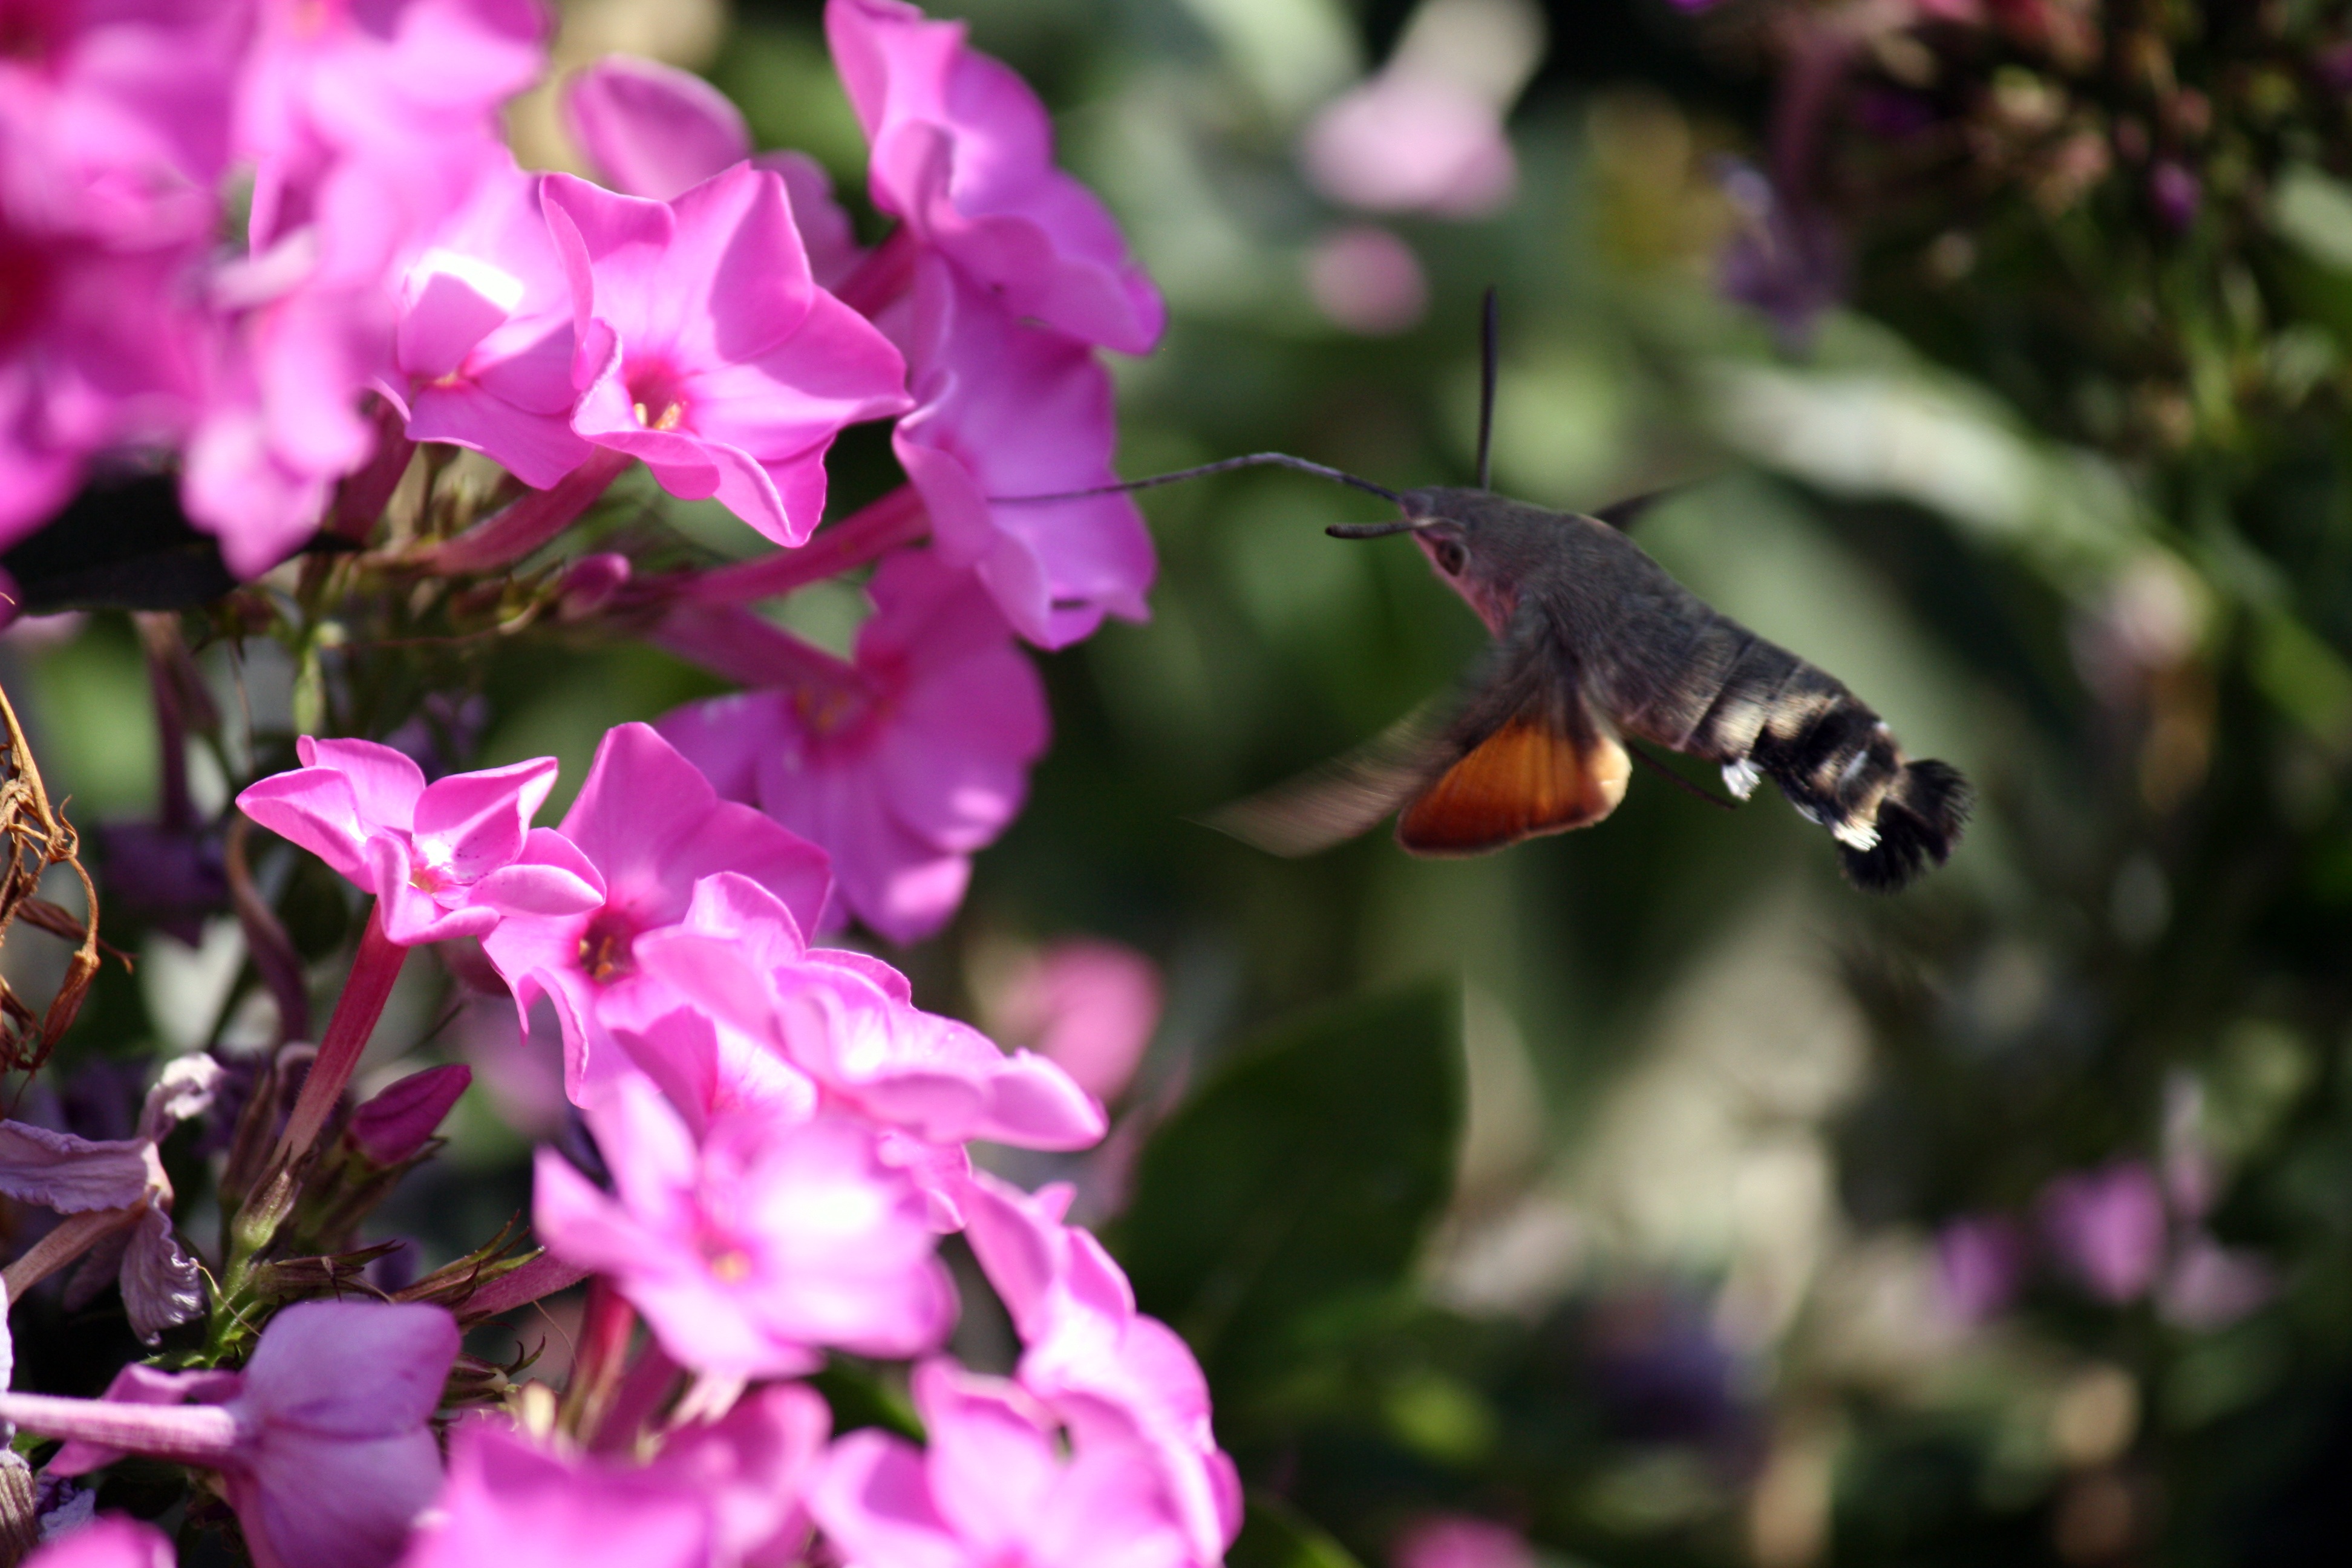
nature, blossom, plant, leaf, flower, petal, insect, botany, butterfly, flora, fauna, invertebrate, wildflower, shrub, bee, nectar, phlox, macro photography, flowering plant, hummingbird moth, pollinator, sphinx hummingbird, hummingbird hawk moth, land plant, membrane winged insect, moths and butterflies